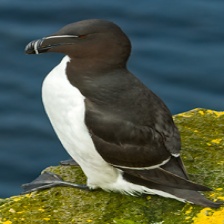
Species: RAZORBILL
Scientific name: ALCA TORDA